Picnic

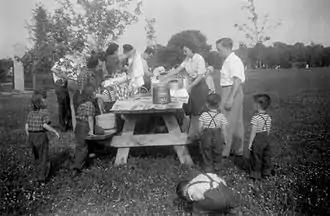
A picnic party assembling in Columbus, Ohio, c. 1950

A picnic is a meal taken outdoors ("al fresco") as part of an excursion, especially in scenic surroundings, such as a park, lakeside, or other place affording an interesting view, or else in conjunction with a public event such as preceding an open-air theater performance, and usually in summer or spring. It is different from other meals because it requires free time to leave home.